Chachhi dialect

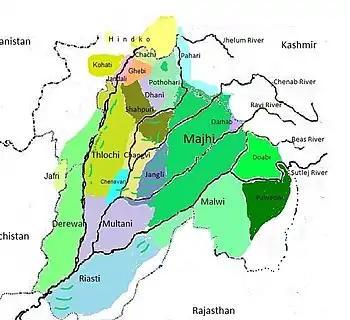
Map of dialects of Punjabi and some closely related languages.

Chhachi, Chacchī, or Chachhī is a dialect of Hindko spoken in the region of Chachh. Grierson classified it within his "North-Western Lahndā" group, whereas Shackle considers it part of Hindko "proper", alongside Ghebī and Avāṅkārī.